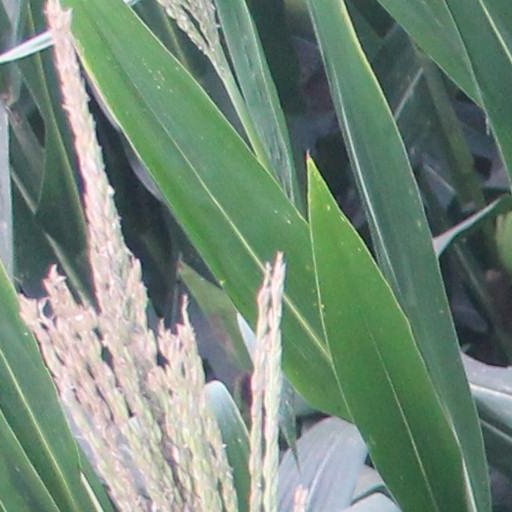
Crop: maize; corn